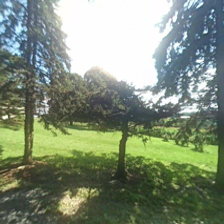
Label: streetView